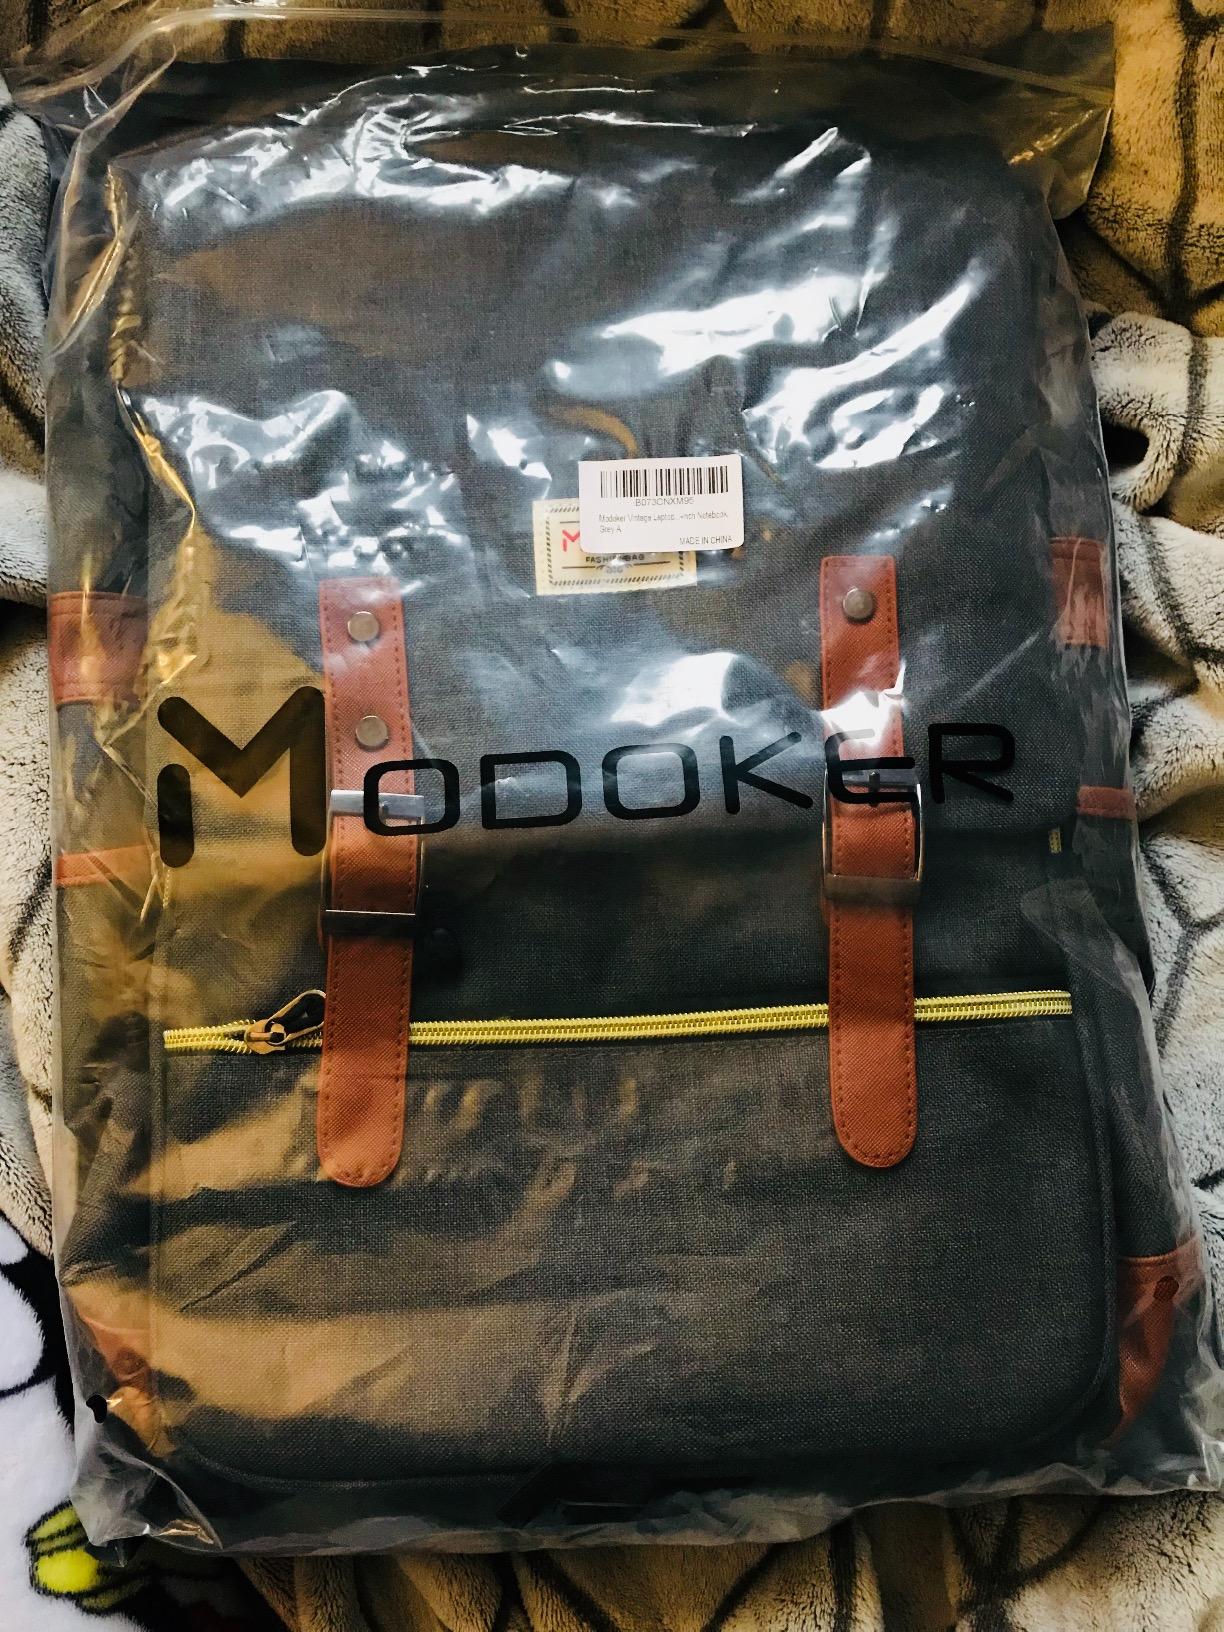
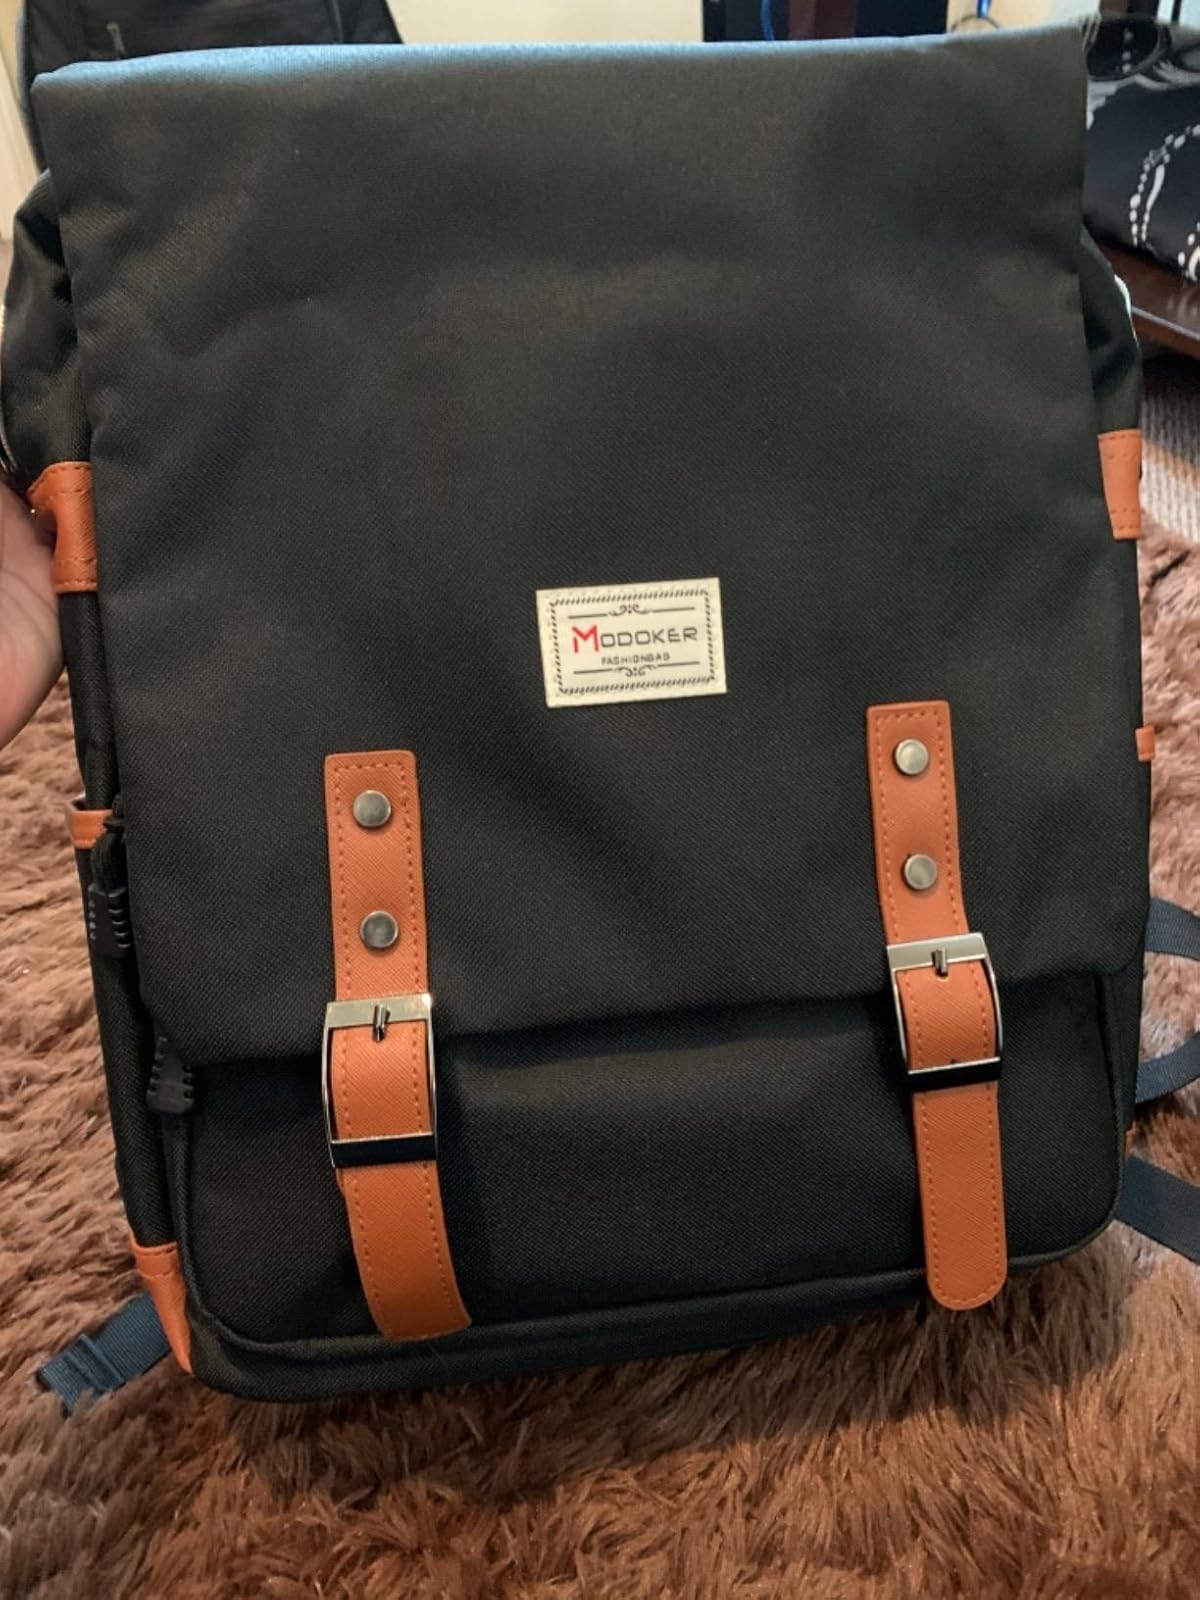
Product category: bag
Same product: no